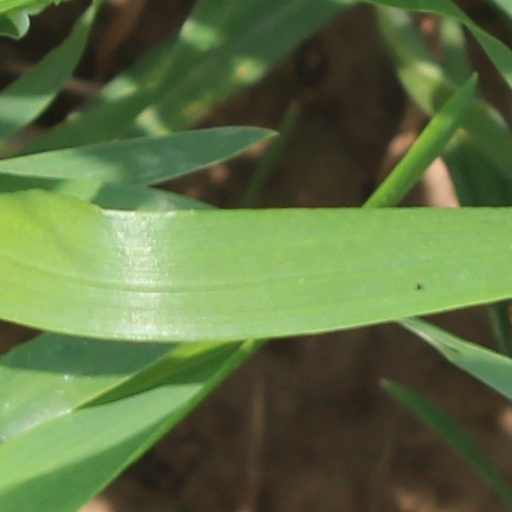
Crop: wheat